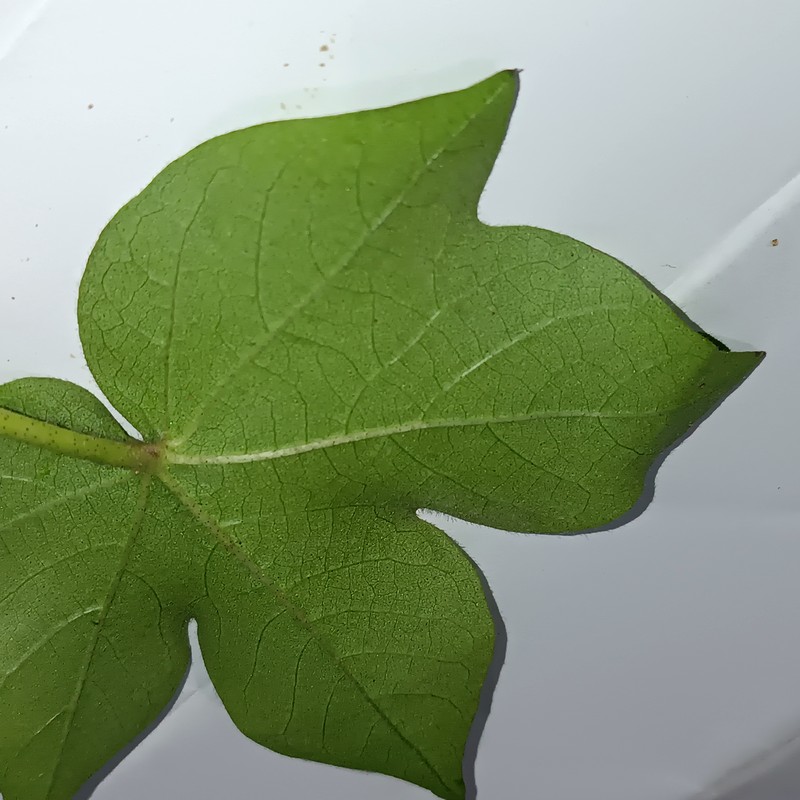
Label: Healthy Leaf